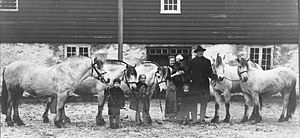
Rosendal (Hordaland) / Seværdigheder og fritidsaktiviteter
Rosendal avlsgård præsenterer sine fjordheste i 1922.
Une famille devant une maison aux côtés de petits chevaux.
Rosendal er en by der er administrationscenter i Kvinnherad kommune i Vestland fylke i Norge. Byen har 944 indbyggere, og er kommunens største turistbygd.